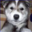
Label: dog